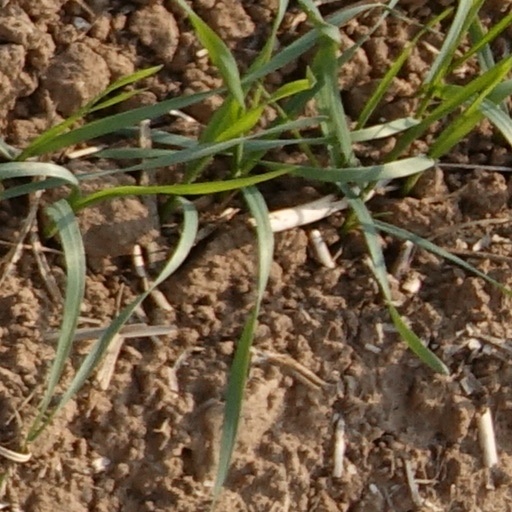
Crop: wheat